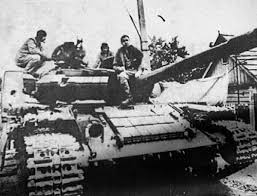
Label: Tank